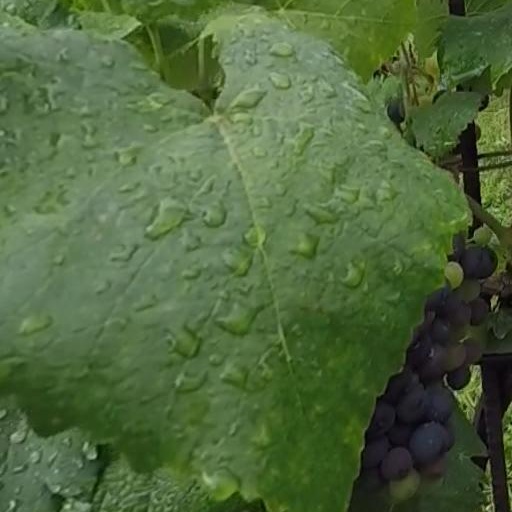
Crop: grape